6-Monoacetylmorphine

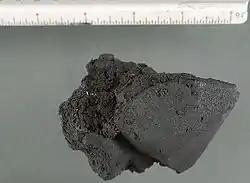
Black tar heroin

6-MAM already has a free 3-hydroxy group and shares the high lipophilicity of heroin, so it penetrates the brain just as quickly and does not need to be deacetylated at the 6-position in order to be bioactivated; this makes 6-MAM somewhat more potent than heroin.